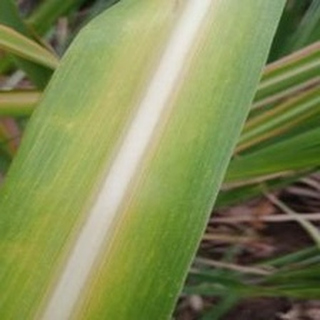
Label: sugarcane_yellow_leaf_disease